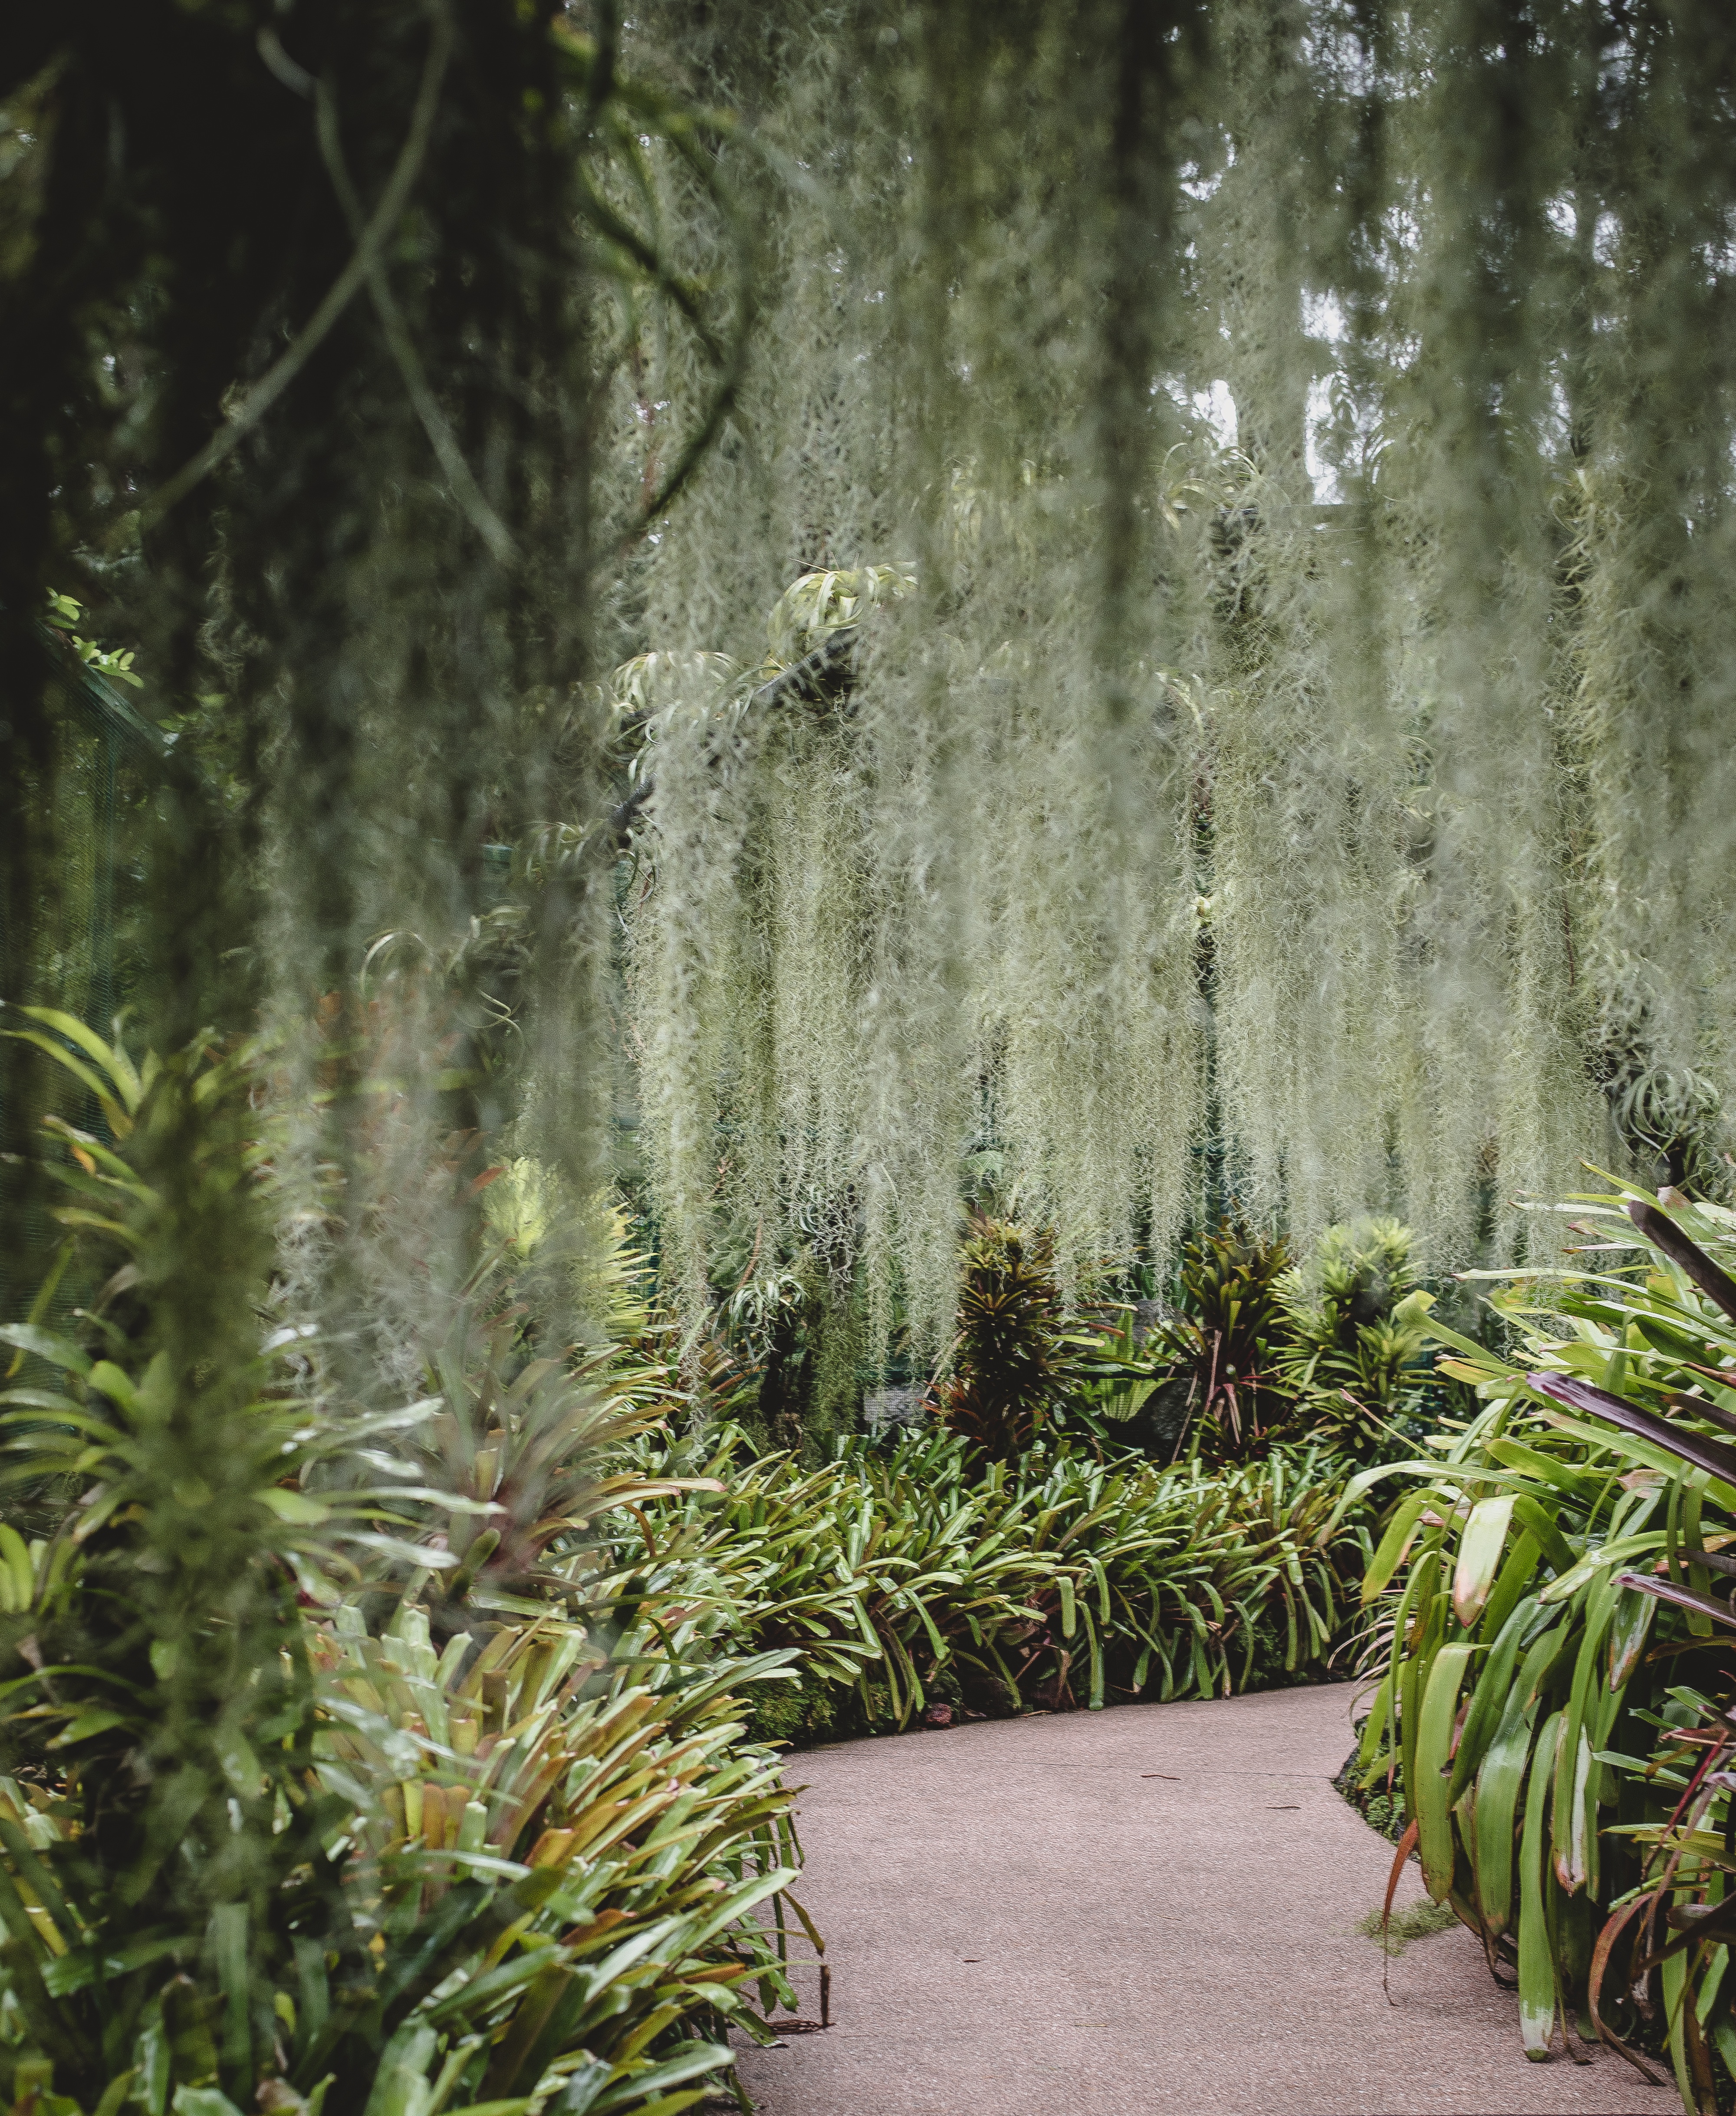
landscape, tree, nature, forest, grass, plant, lawn, sunlight, leaf, flower, green, jungle, evergreen, botany, garden, flora, shrub, woodland, habitat, ecosystem, natural environment, grass family, woody plant, arecales